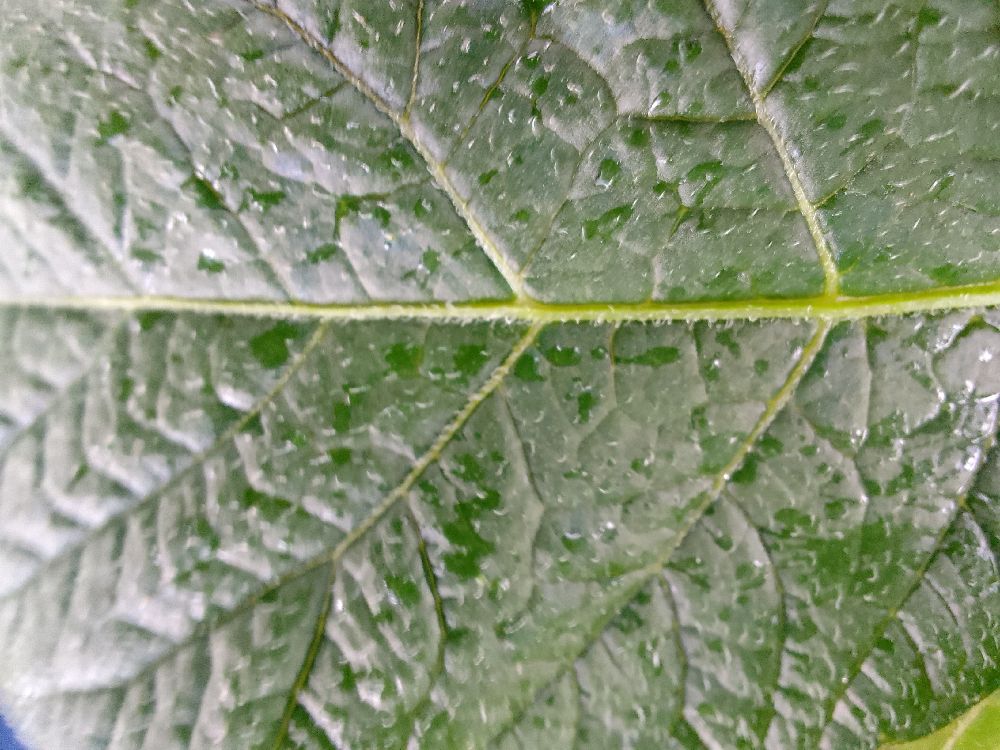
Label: Healthy